Frank Toovey Lake

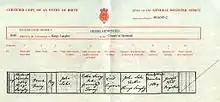
Copy of Frank Toovey Lake's birth certificate

Frank Toovey Lake was born into a professional family in 1849. His father was a civil engineer involved with the construction of the Grand Junction Canal and his mother's family were mill-owners in Kings Langley, Hertfordshire, England. He was the middle son of three siblings all of whom were raised in Kings Langley. When the three children were still young, their mother died of cholera at the age of 29 in 1854; their father died ten years later of tuberculosis and both were buried in the graveyard of All Saints, Kings Langley